Altéo

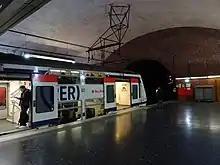
MI 2N "Altéo" train stopped at Nation station, showing the wide entry doors, level boarding and stairs to upper and lower decks

The Réseau Express Régional (RER) is a hybrid suburban commuter and rapid transit system serving Paris and its suburbs. The RER A line is, by far, the busiest in the system and is the busiest single rail line outside of East Asia, serving over 1.2 million passengers per day.